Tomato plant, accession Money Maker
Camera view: horizontal (90 deg, fisheye); turntable rotation: 30 degrees
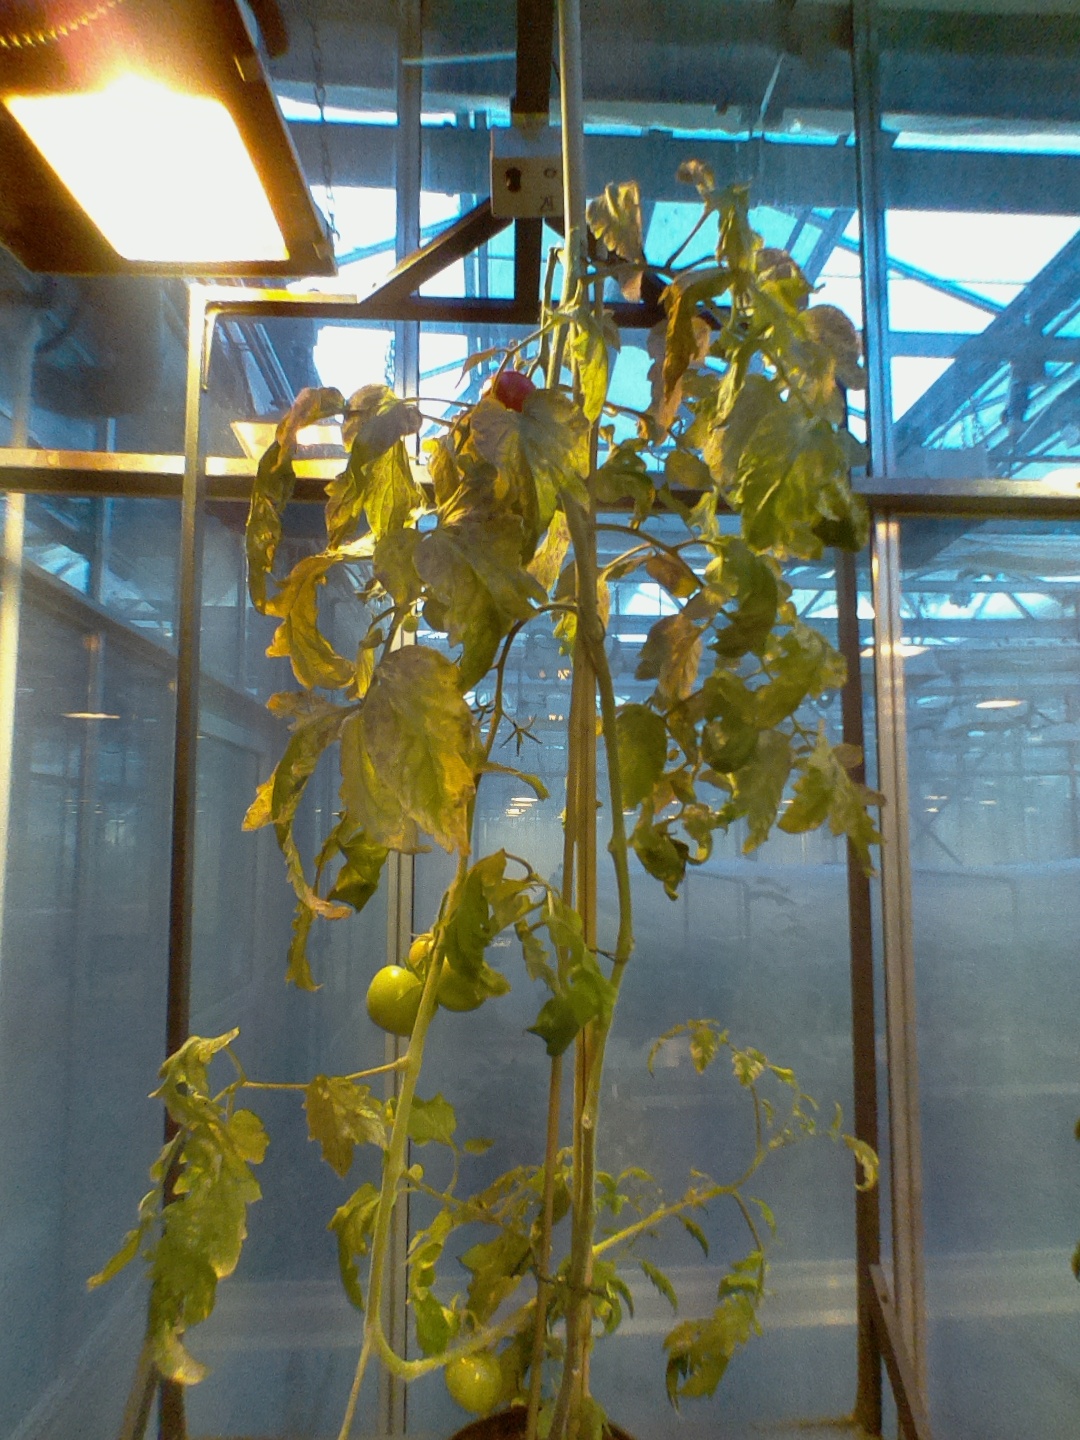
BBCH growth stage 87: 70%-80% of fruits show typical fully ripe color